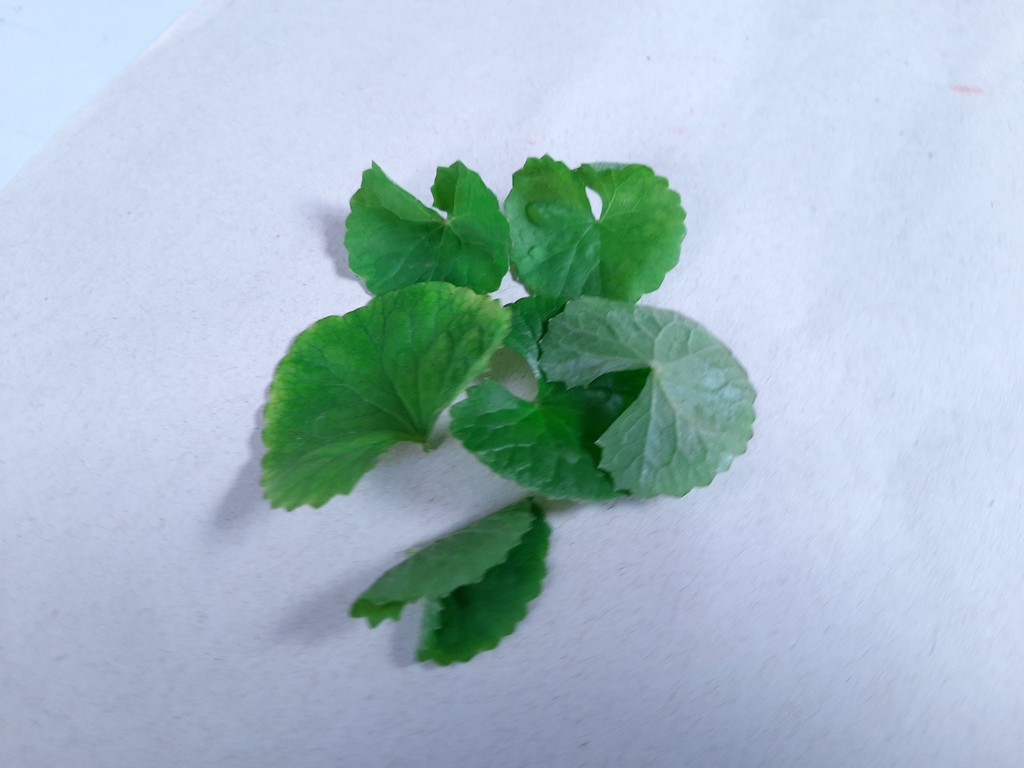
Label: Healthy